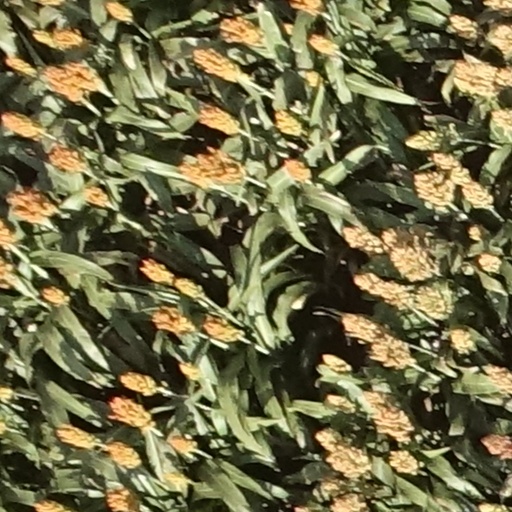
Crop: sorghum